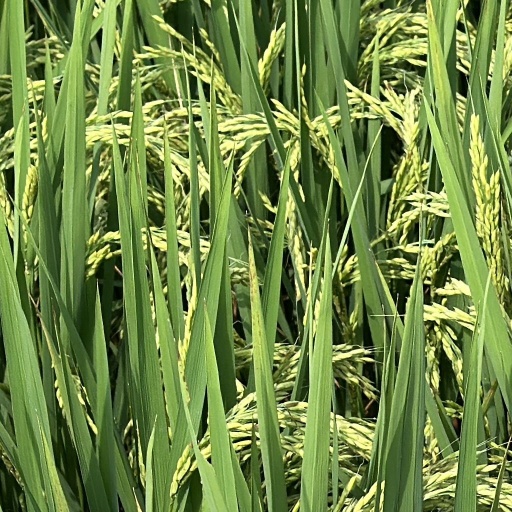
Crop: rice